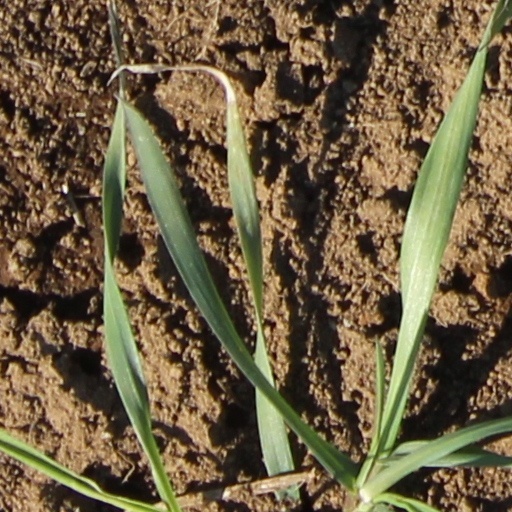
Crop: wheat